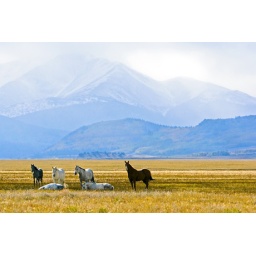
Horses graze beneath a mountain view in a field near Fairplay